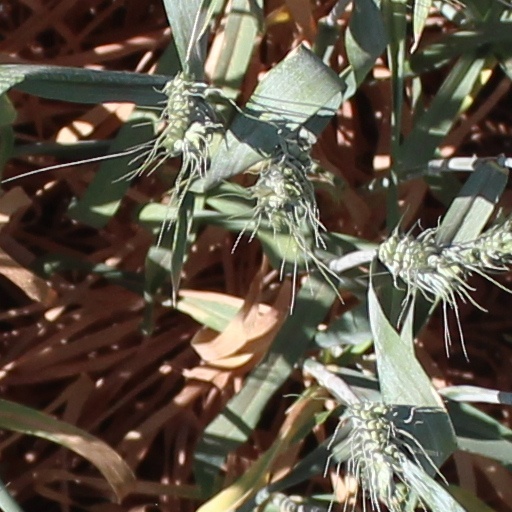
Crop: wheat